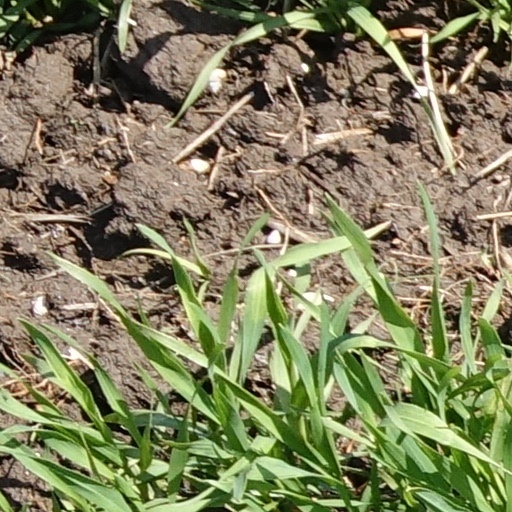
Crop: wheat